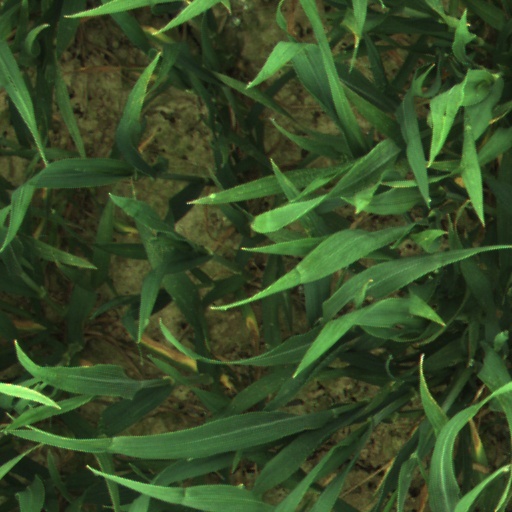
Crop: wheat